Mother

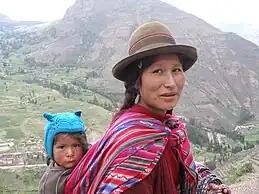
Mother with child in Peru

Nearly all world religions define tasks or roles for mothers through either religious law or through the glorification of mothers who served in substantial religious events. There are many examples of religious law relating to mothers and women.